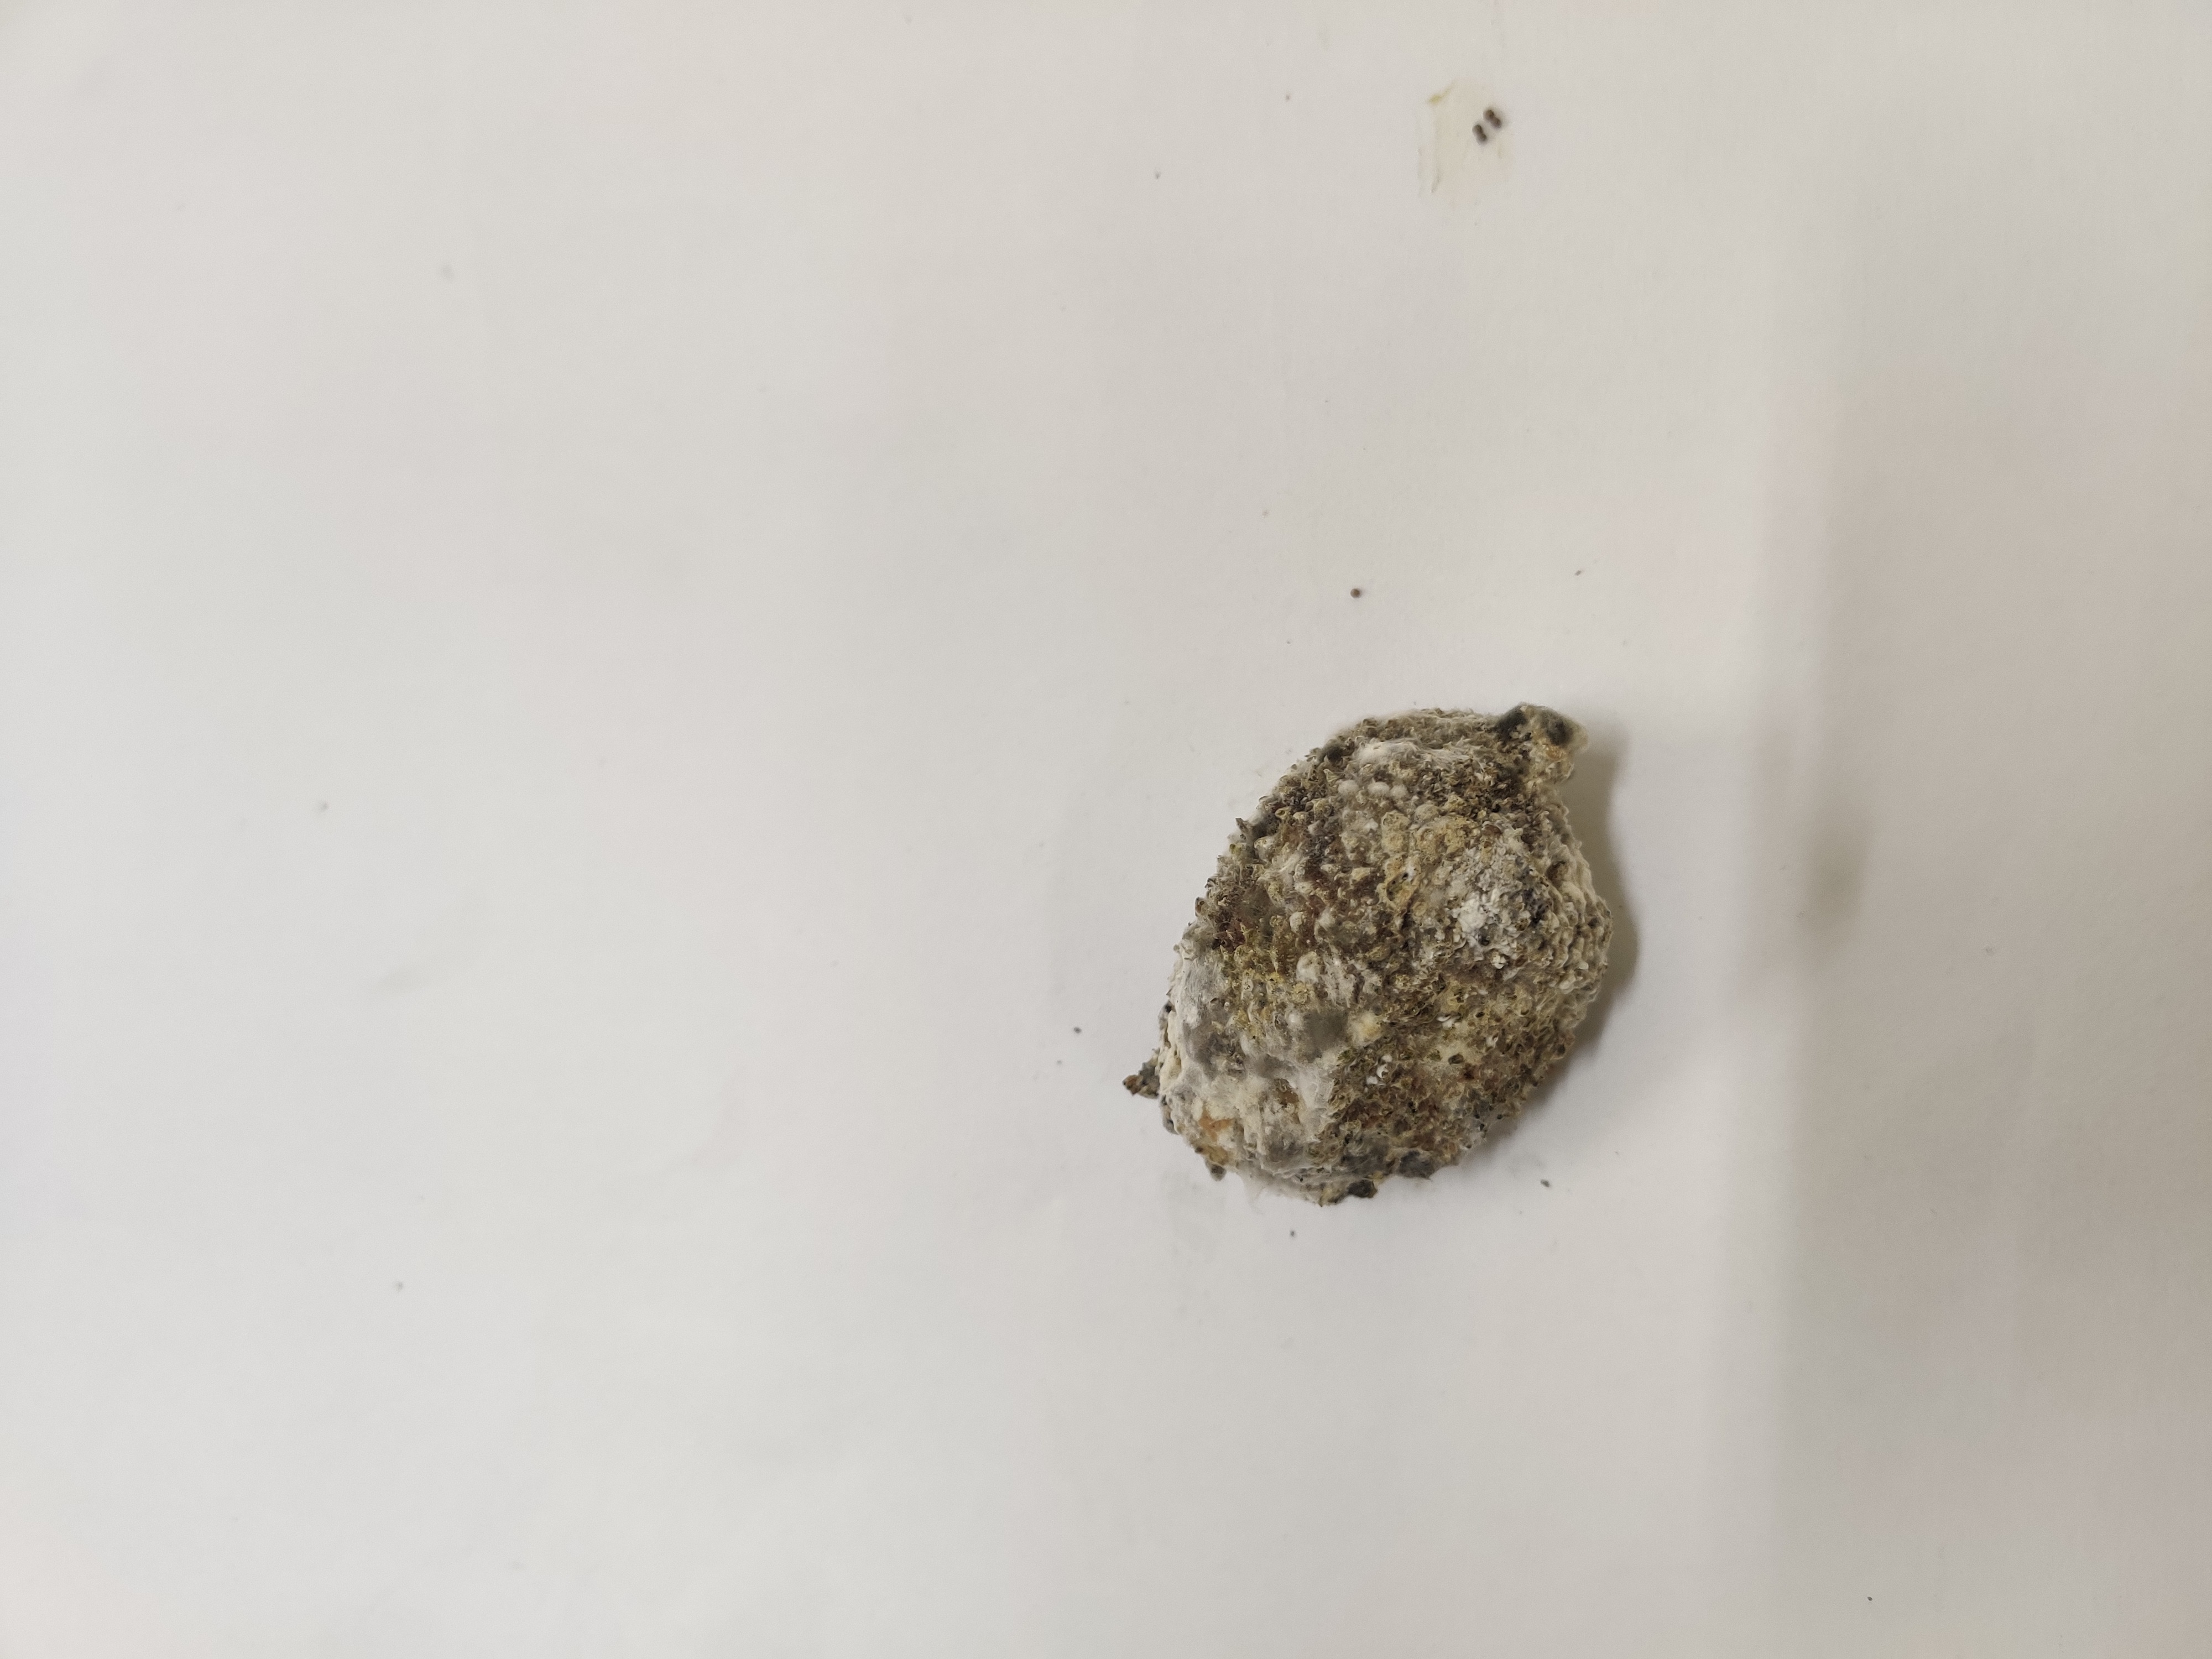
Crop: Spiny Gourd
Condition: Damaged